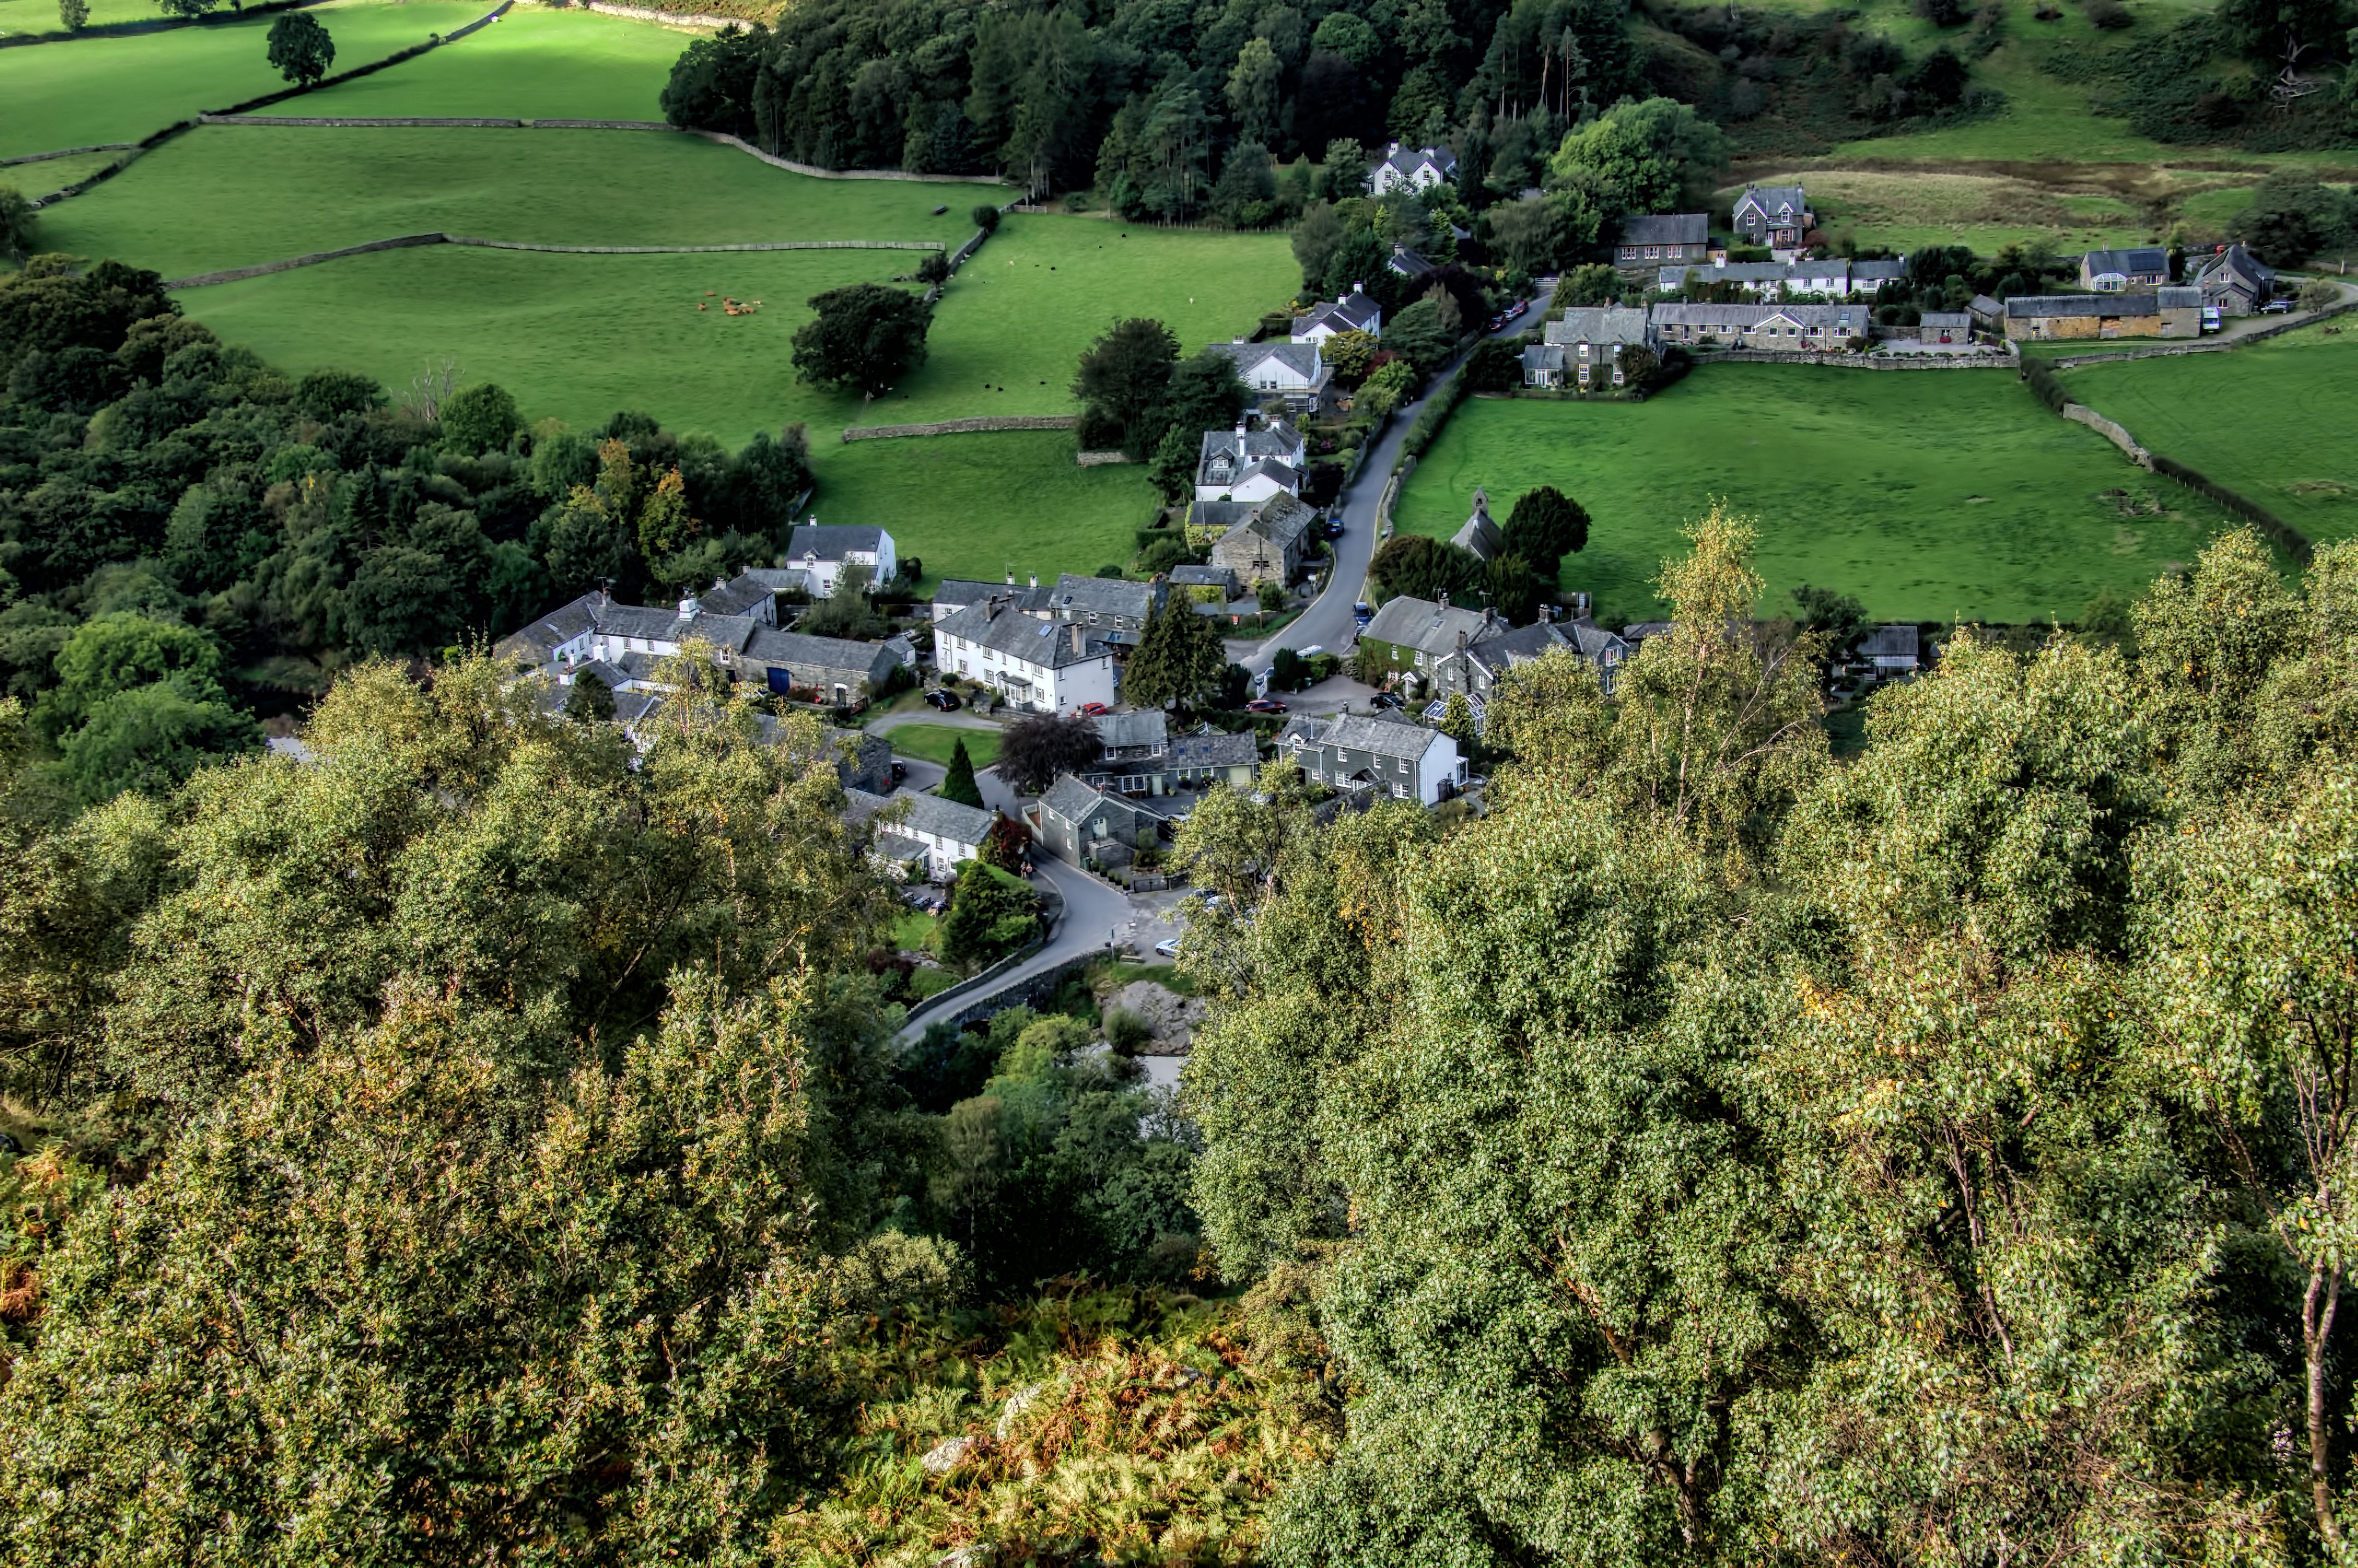
tree, mountain, hill, valley, terrain, shrub, ecosystem, borrowdale, lakedistrict, grangecrags, rural area, aerial photography, biome